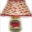
Label: lamp